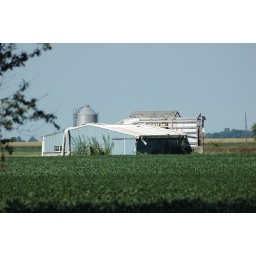
old barn in the field